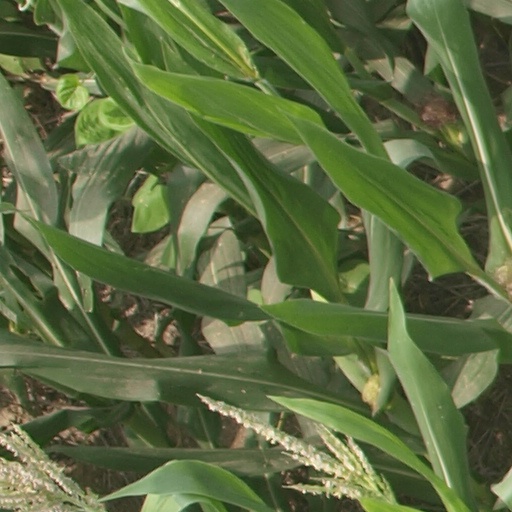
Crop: maize; corn